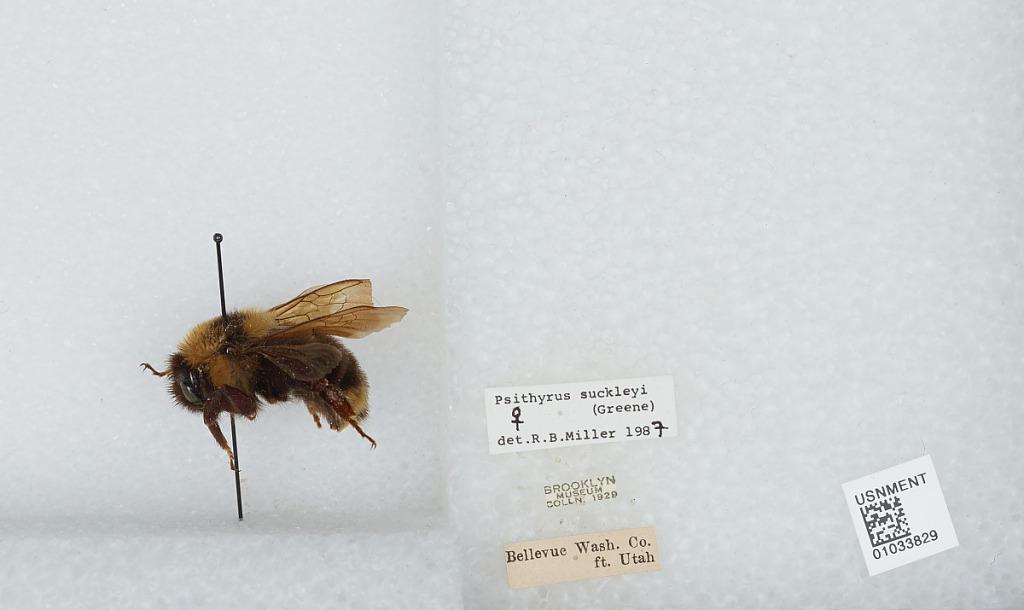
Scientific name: Bombus (Psithyrus) suckleyi Greene
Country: United States
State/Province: Utah
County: Washington
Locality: Bellevue
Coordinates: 37.3408, -113.274
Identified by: Miller, R. B.